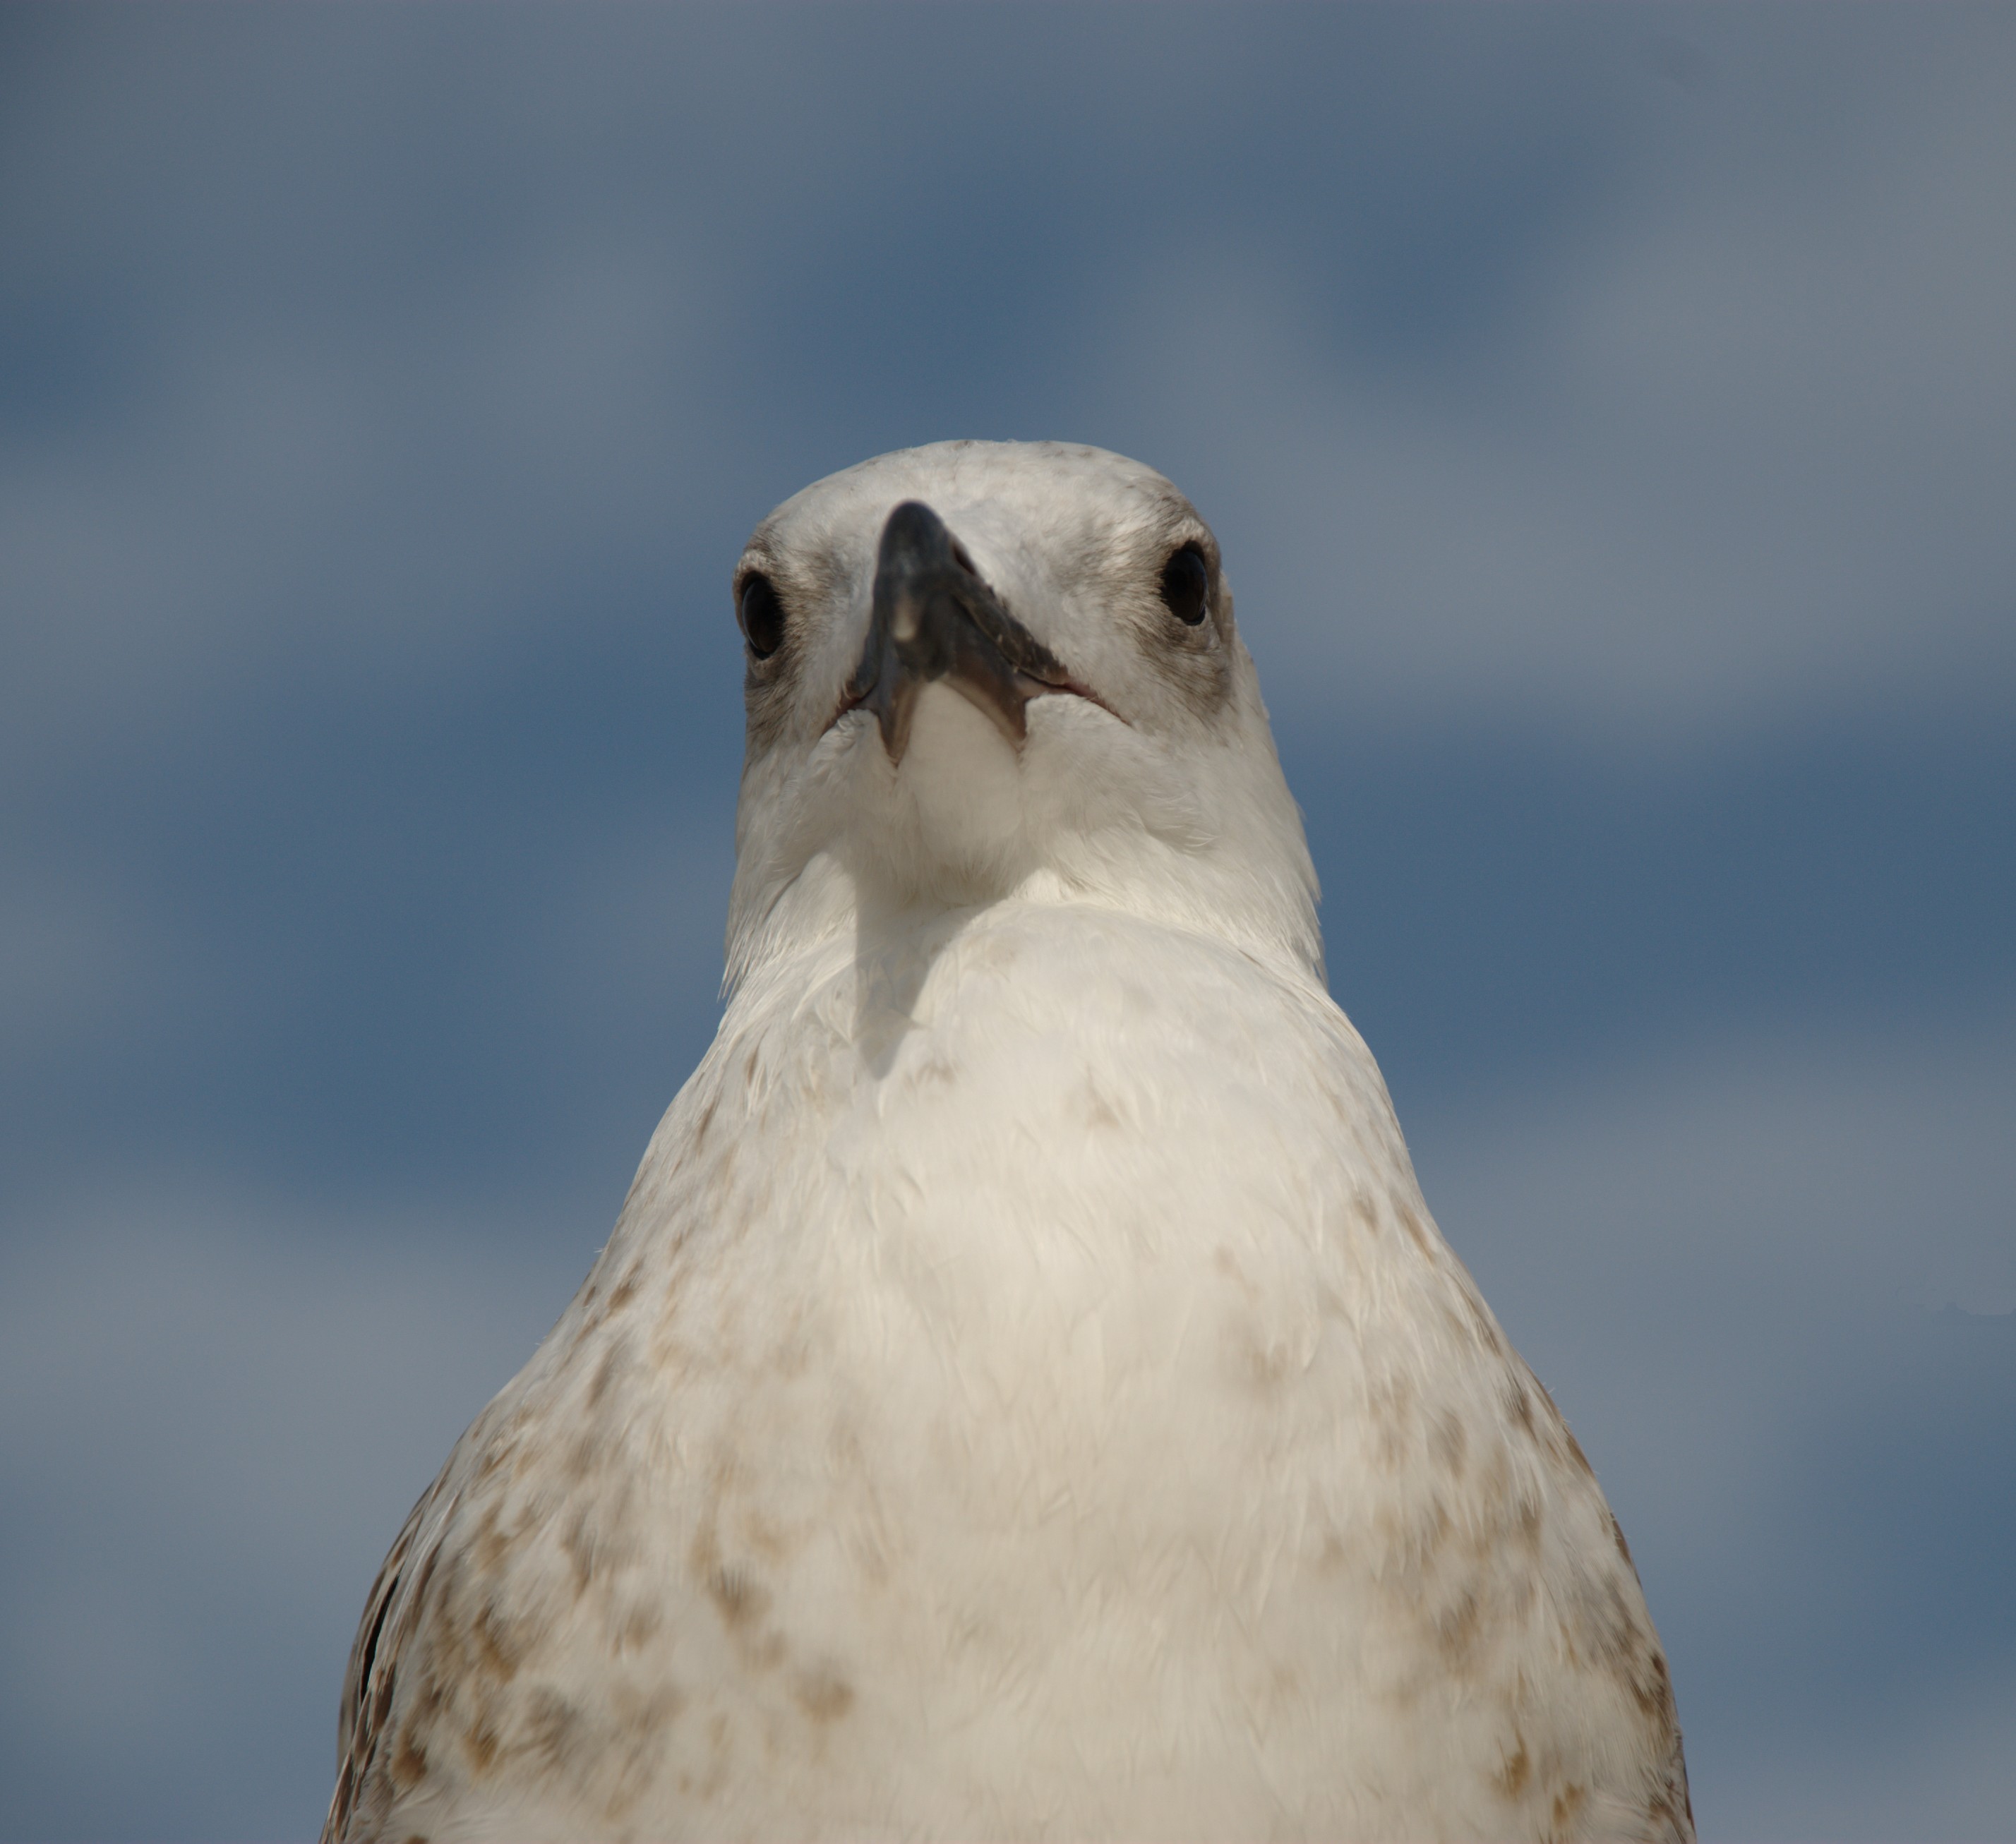
nature, snow, bird, wing, seabird, seagull, wildlife, gull, beak, nikon, fauna, bird of prey, close up, birds, vertebrate, d80, flickrdiamond, falcon, nikond80, bej, soe, artofimages, damniwishidtakenthat, worldbest, charadriiformes, european herring gull, pigeons and doves, stock dove